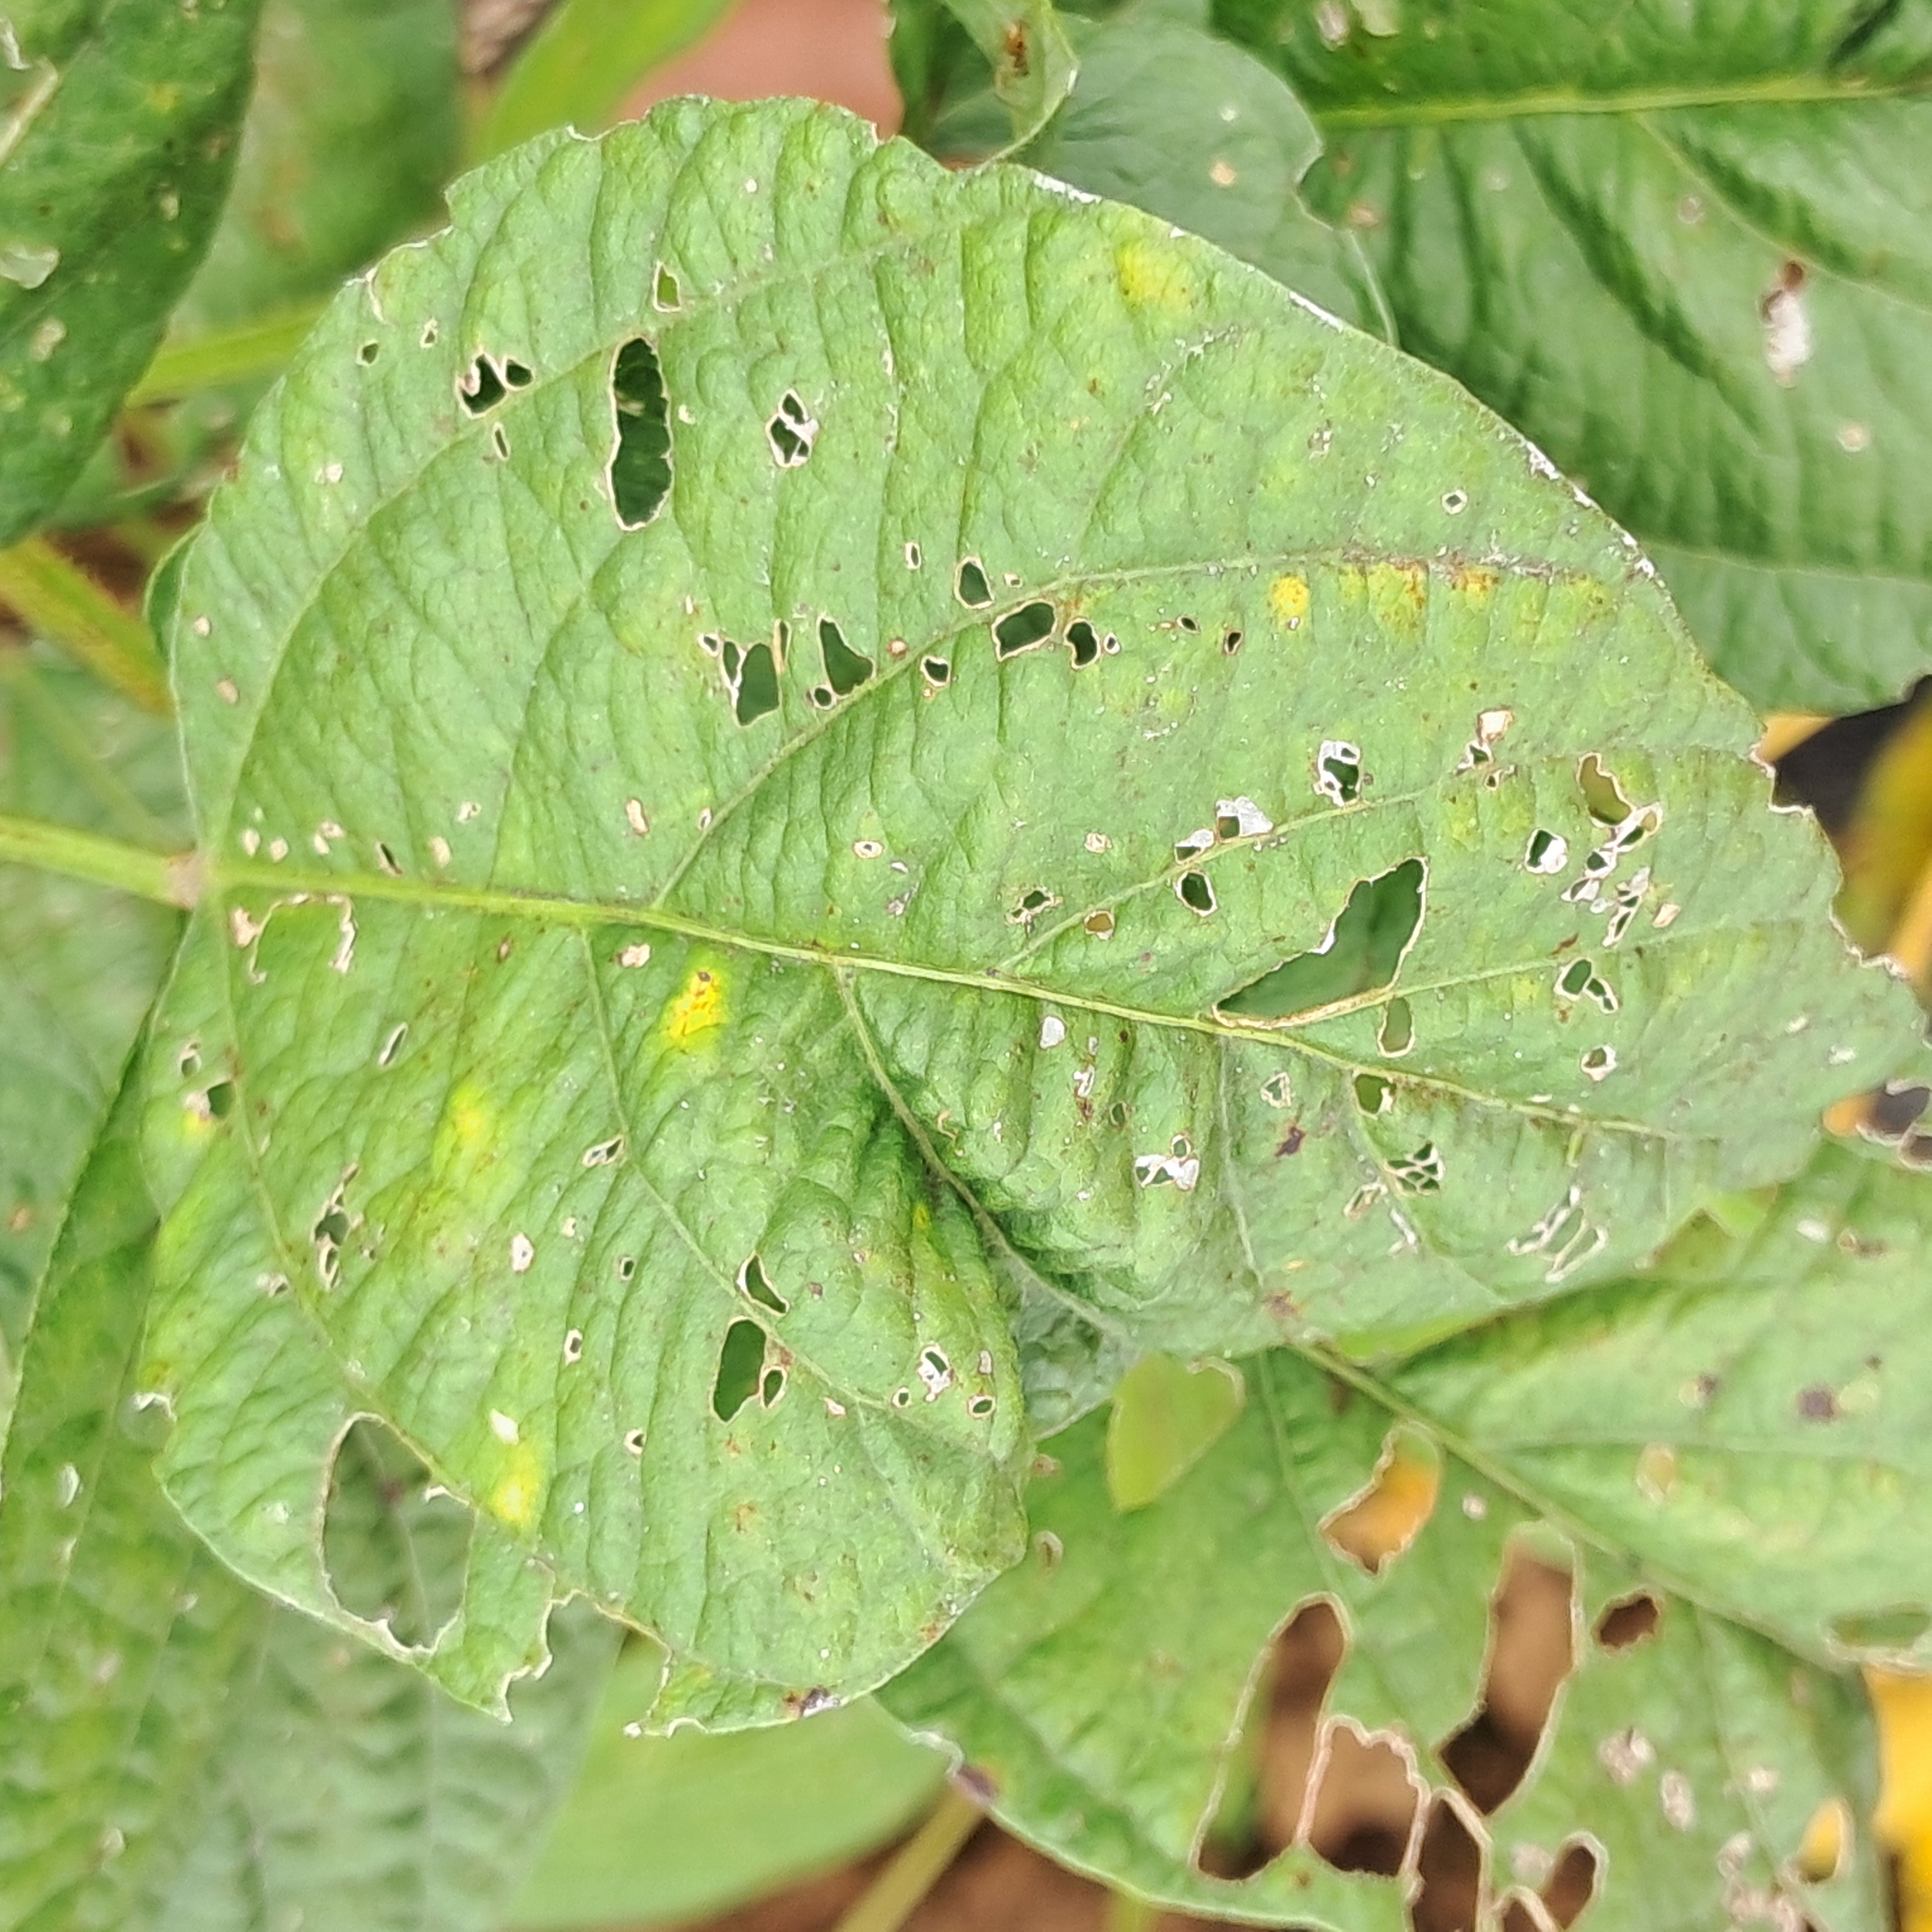
Label: Caterpillar_Semilooper_Pest